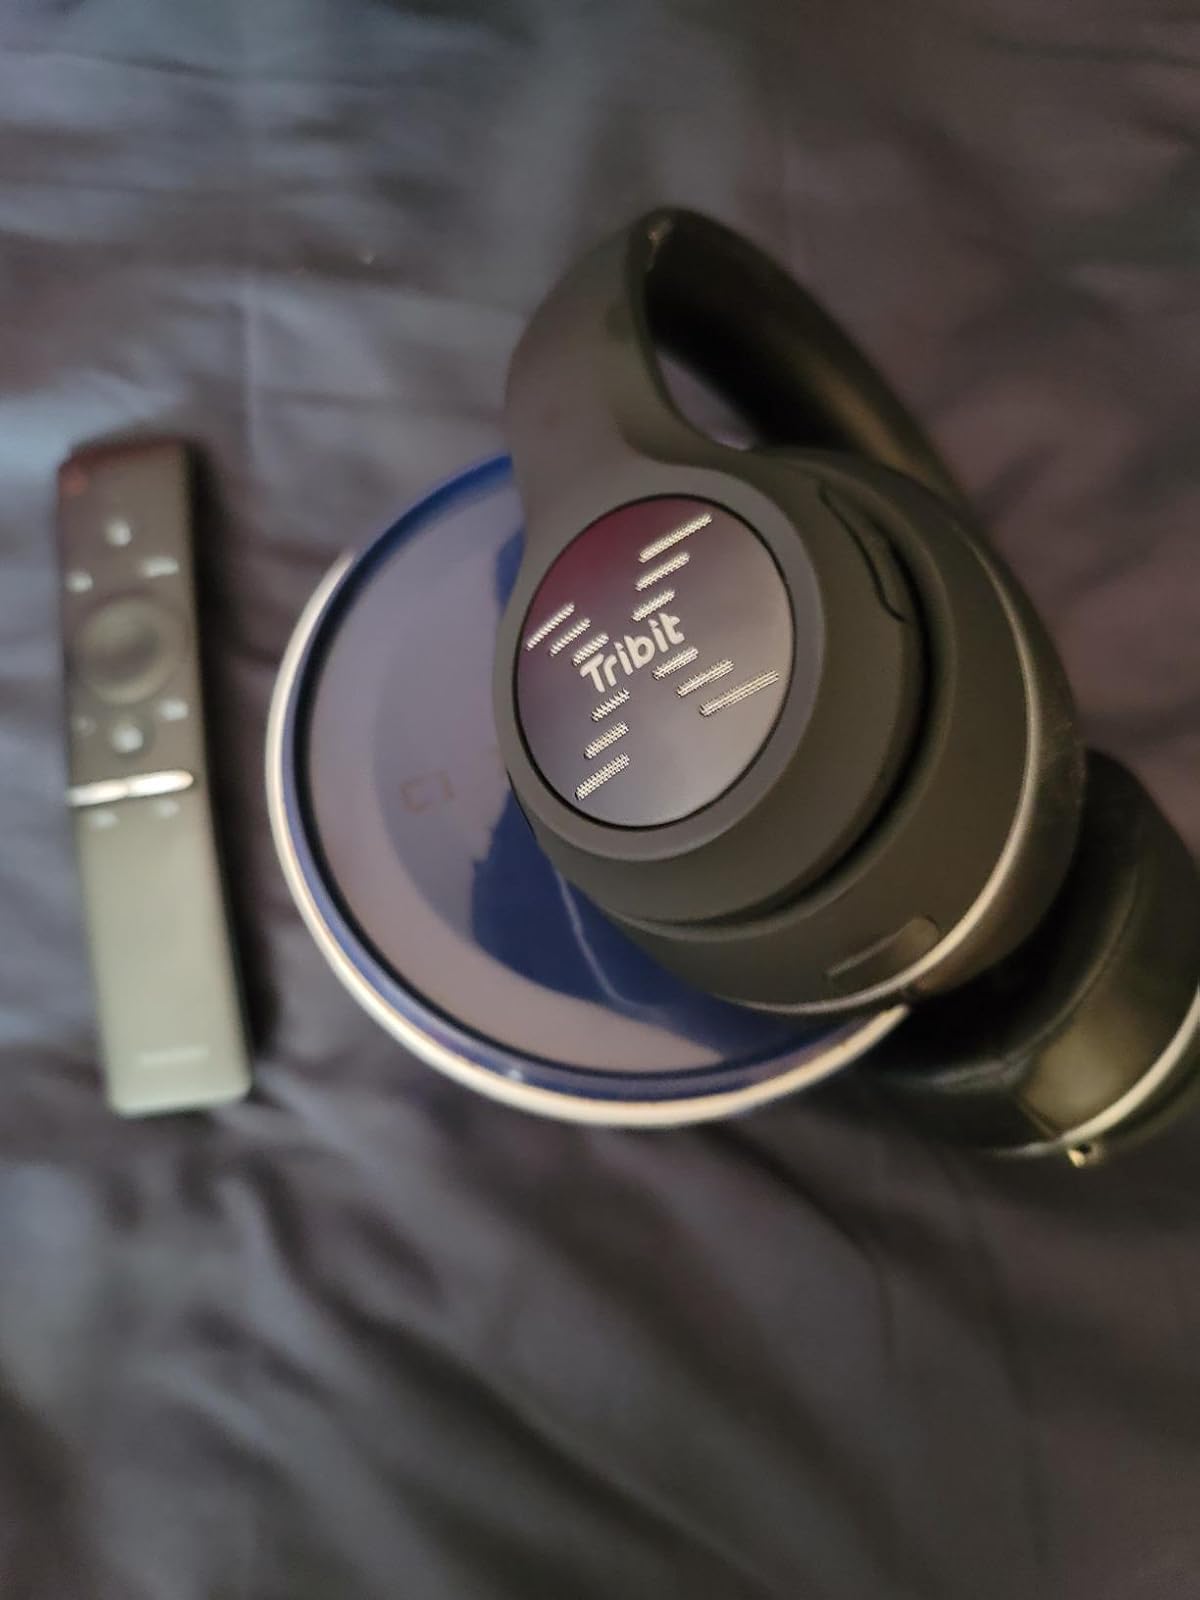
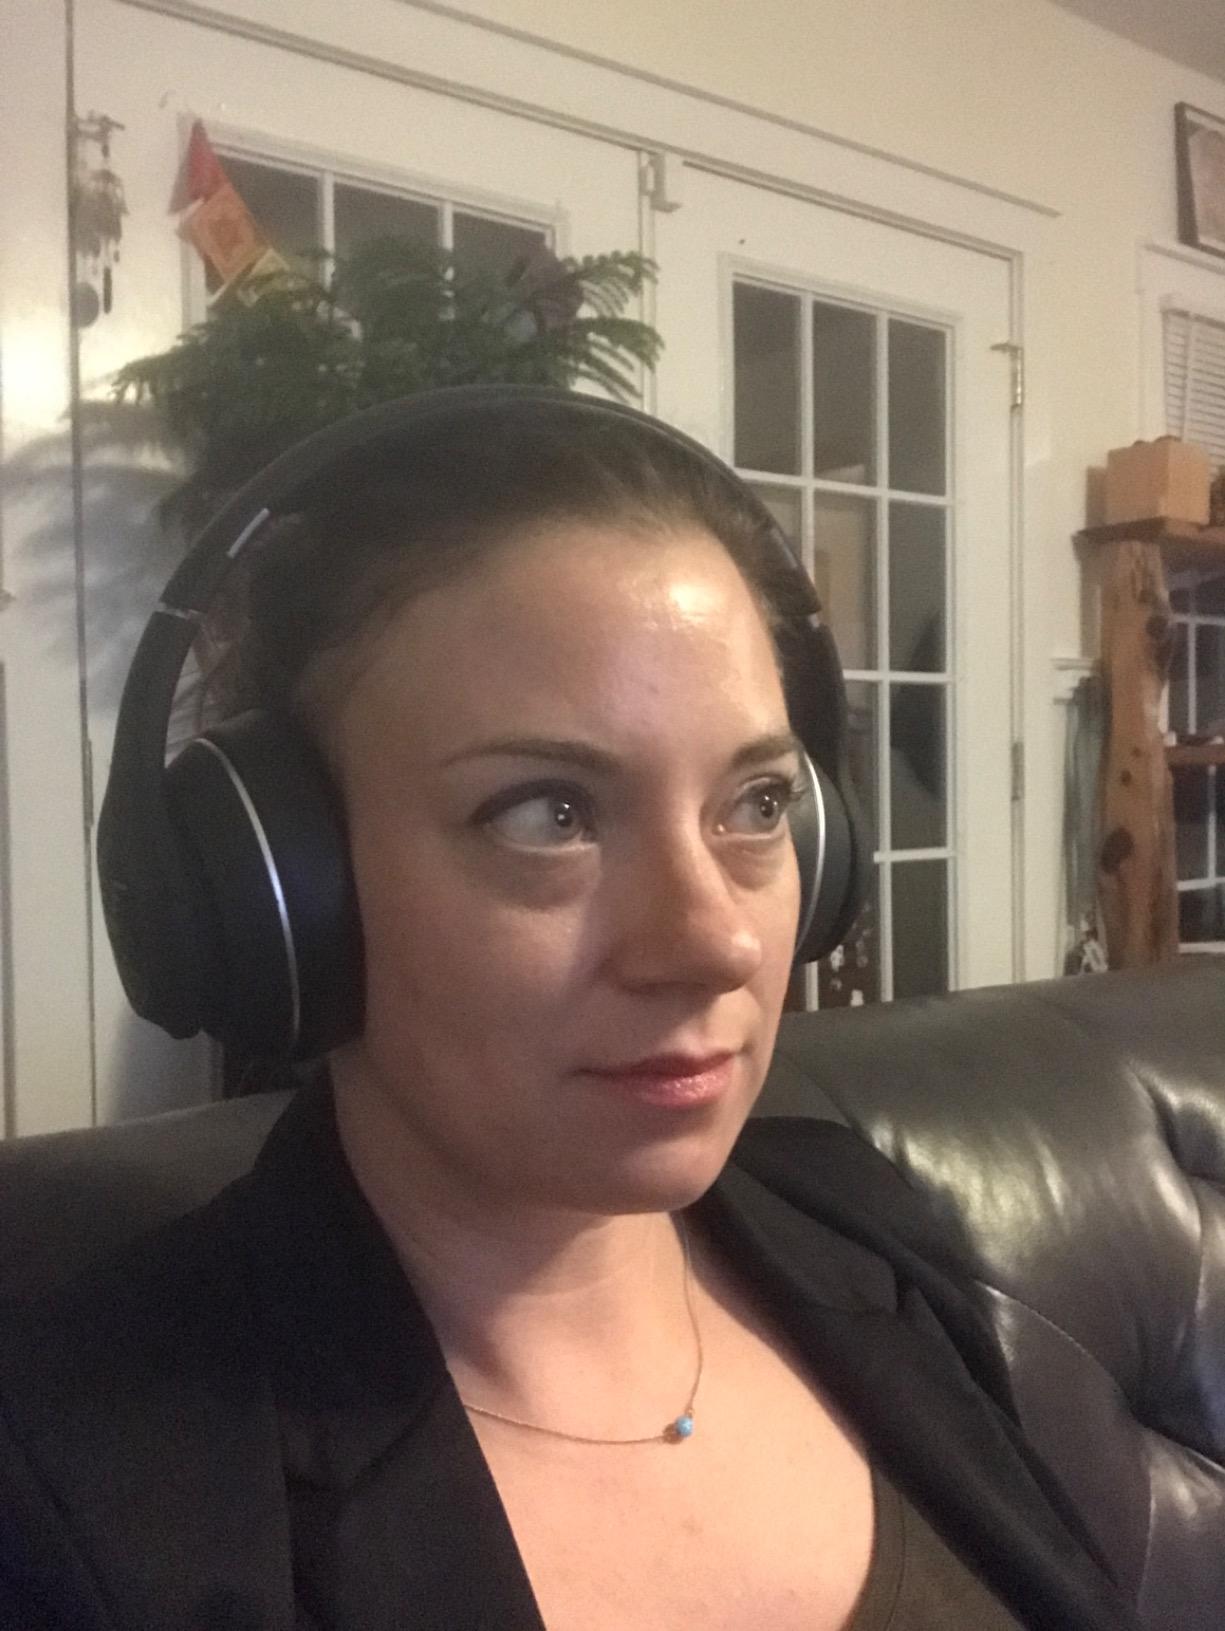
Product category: headphones
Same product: yes